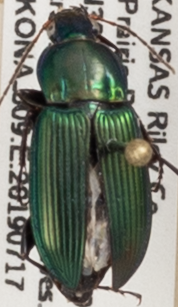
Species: Poecilus chalcites
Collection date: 2019-07-17
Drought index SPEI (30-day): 1.594
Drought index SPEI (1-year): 1.85
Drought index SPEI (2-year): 0.71